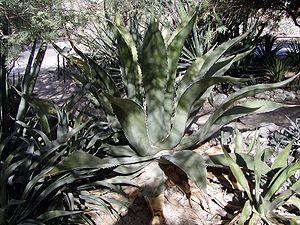
Agave inaequidens est une espèce de plante de la famille des Agavaceae.